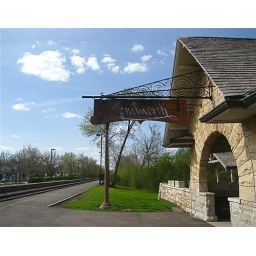
Kenilworth's distinctive stone commuter train station built in 1890.